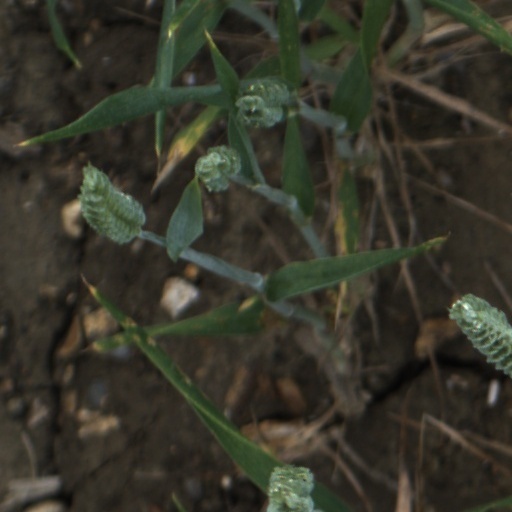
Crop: wheat